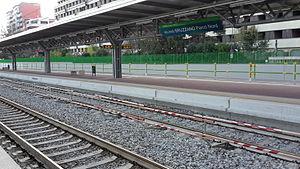
La gare de Milan-Bruzzano est une gare ferroviaire italienne de la ligne de Milan à Asso, située à Bruzzano, quartier du nord de la ville de Milan, capitale de la ville métropolitaine de Milan et de la région de Lombardie.